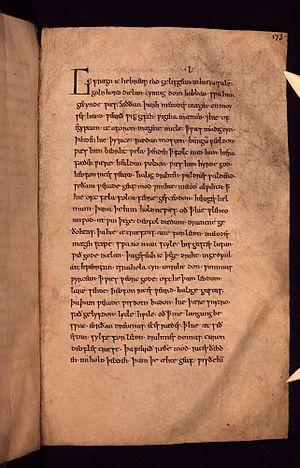
Daniel est un poème en vieil anglais qui figure dans le manuscrit Junius. Long de 764 vers, il s'agit d'une adaptation des cinq premiers chapitres du Livre de Daniel. Il relate l'histoire des Hébreux à la cour des rois babyloniens Nabuchodonosor et Balthazar, avec une emphase particulière sur l'épisode des trois enfants dans la fournaise.